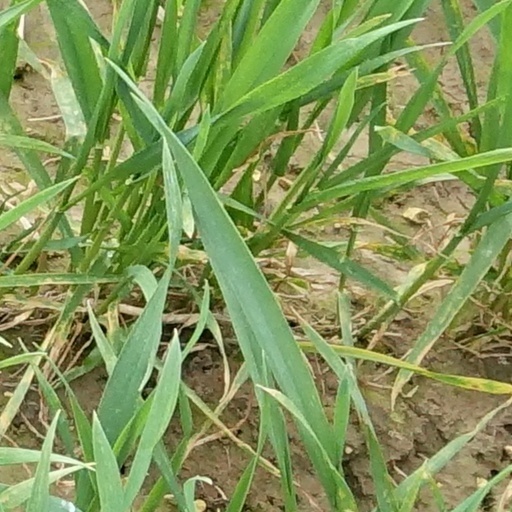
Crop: wheat